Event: Nepal Earthquake
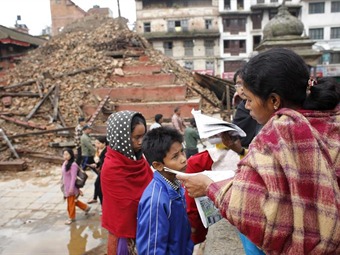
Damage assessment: damage